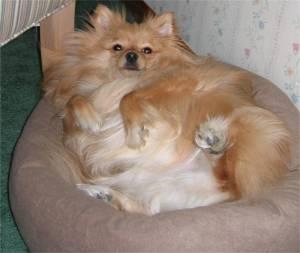
Breed: pomeranian